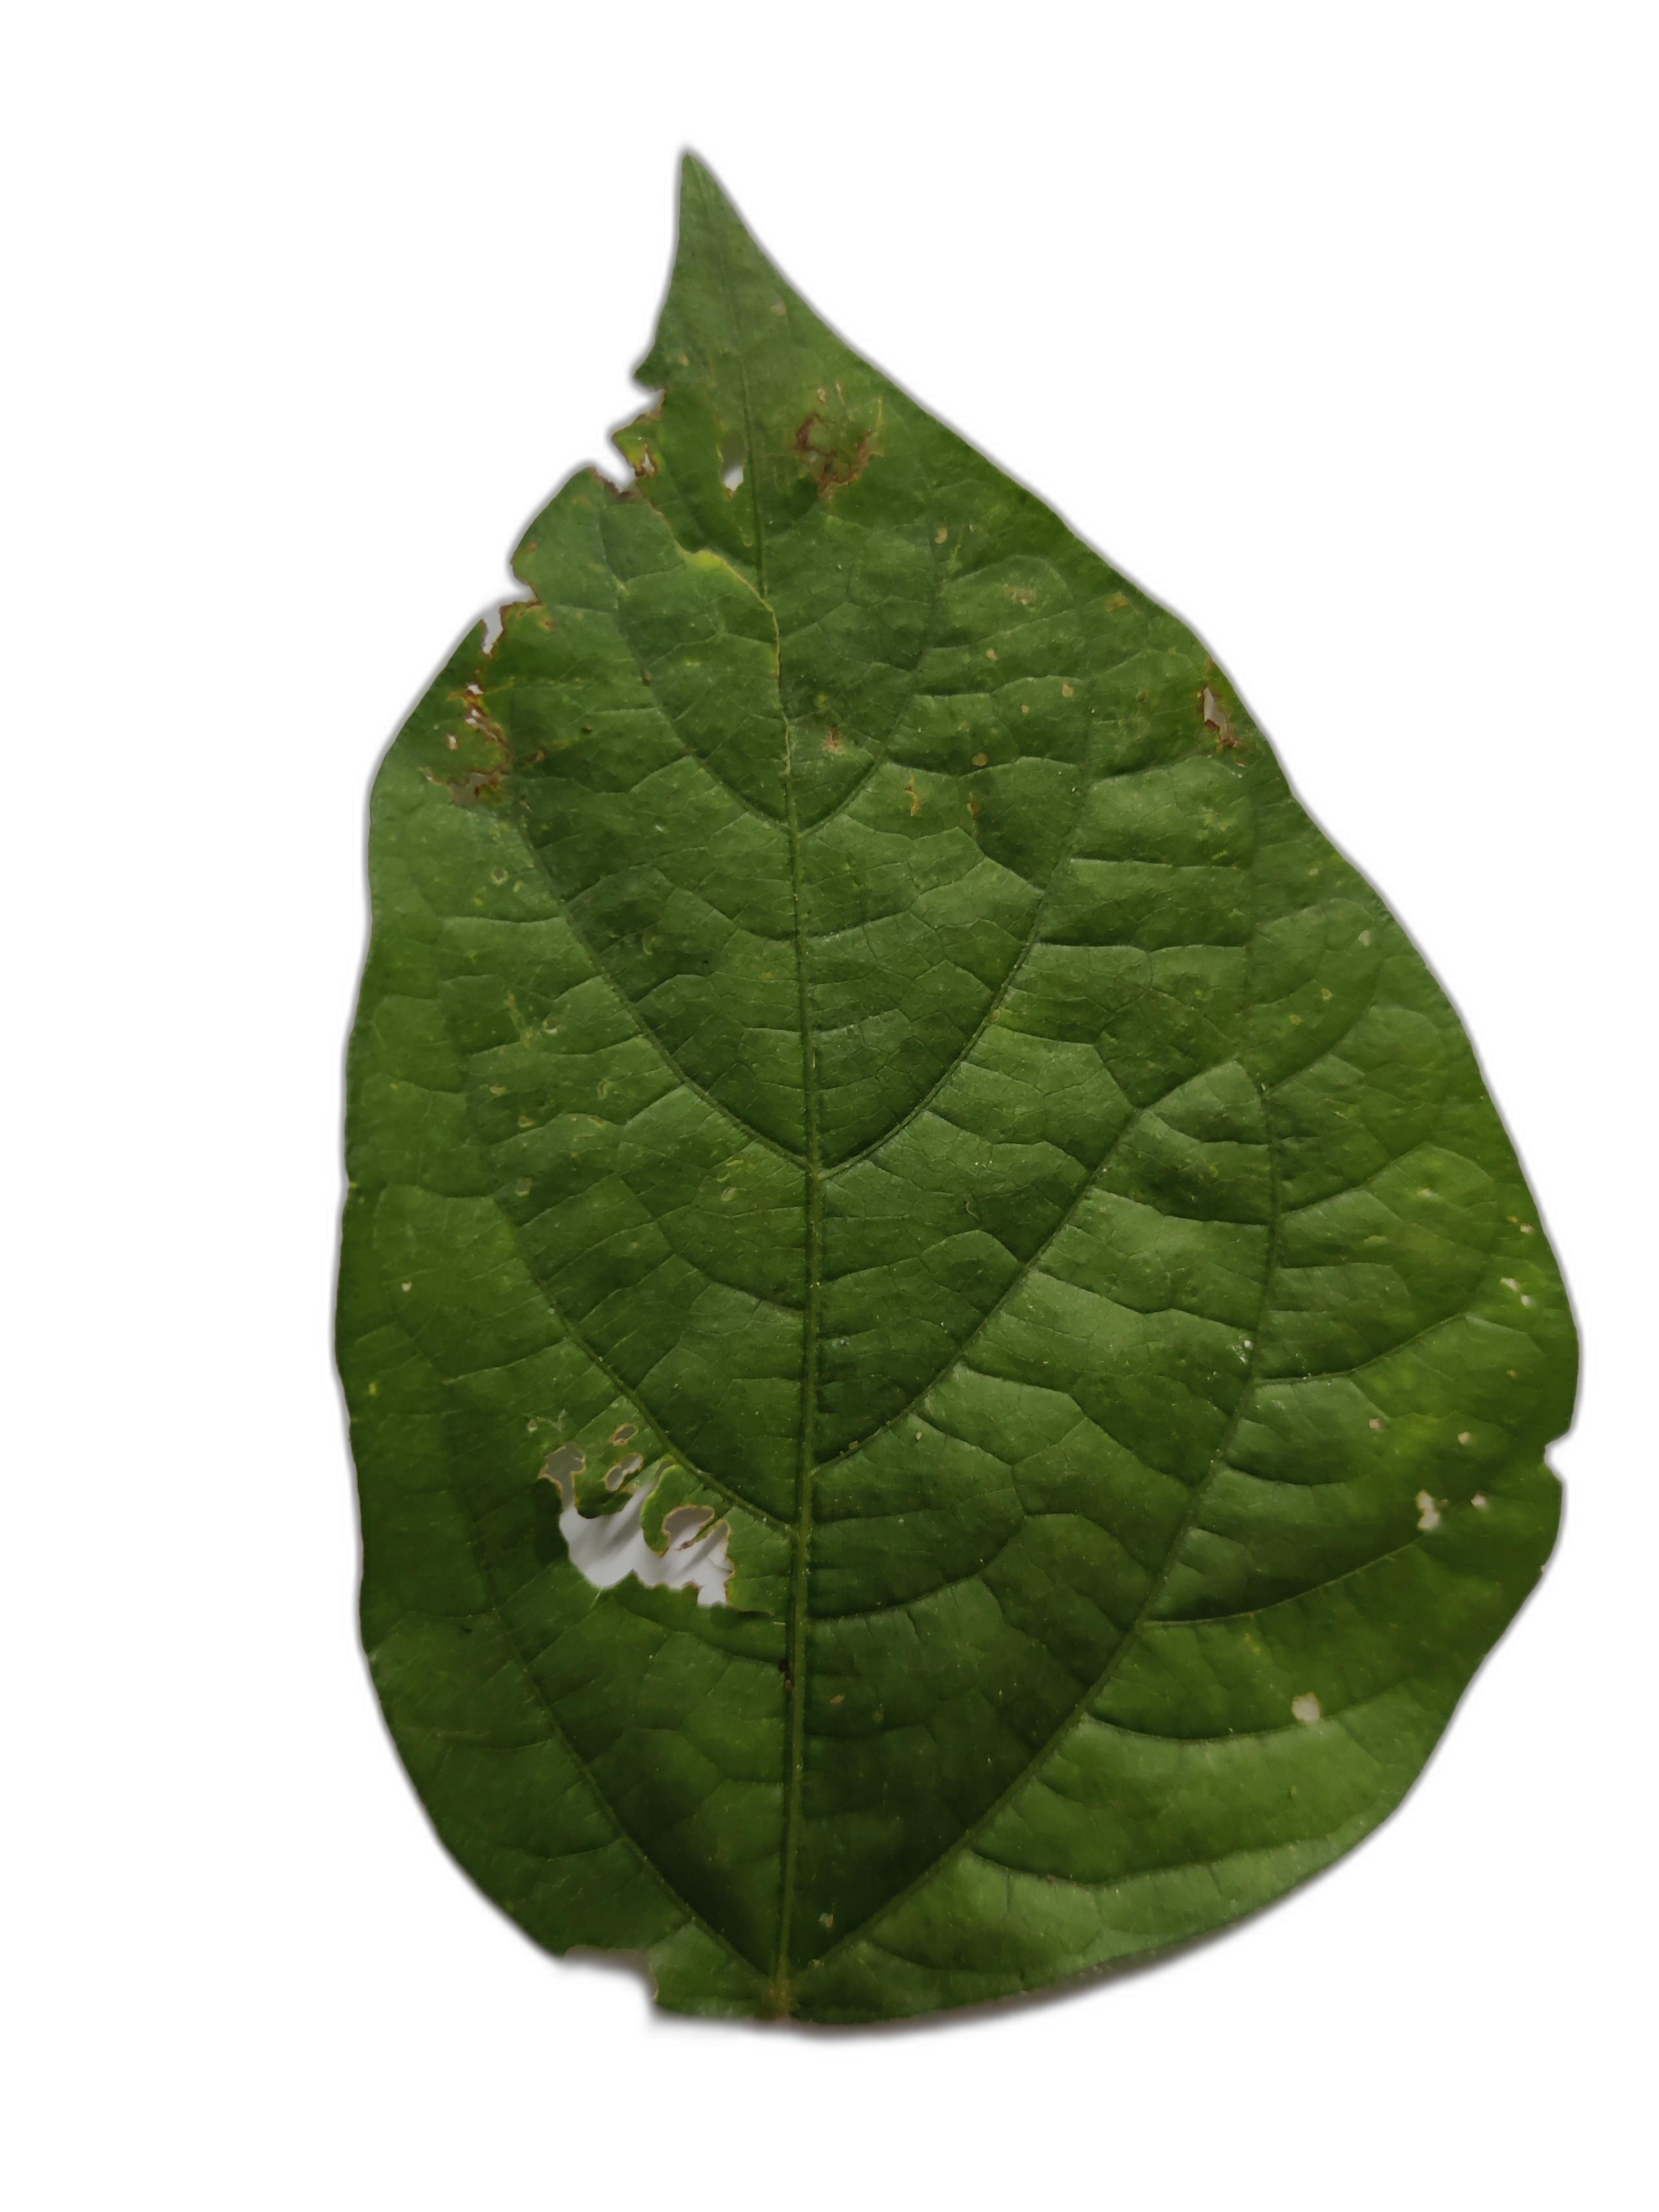
Label: Cercospora leaf spot